Forevermark

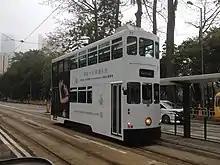
Forevermark advertisement on a Hong Kong tram, in 2016.

Forevermark was launched in 2008 as part of De Beers Group. It focused on Asia, establishing Forevermark's first markets in Hong Kong, China, and Japan later in 2009. In 2011, the brand was introduced in the United States and India. Also in 2011, British jewelry designer Stephen Webster began a signature bridal collection with Forevermark.